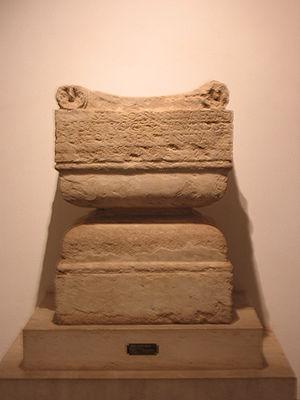
Autel votif provenant de Rome